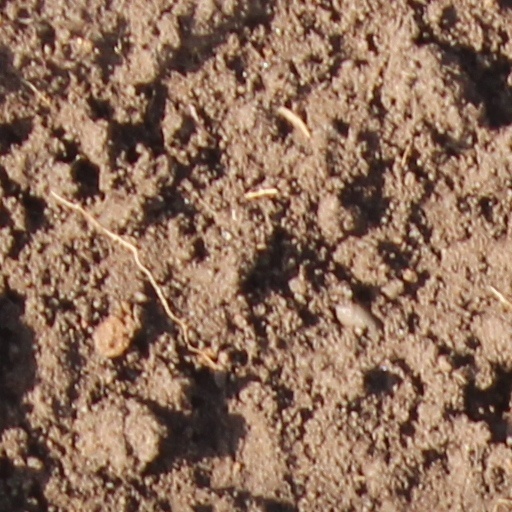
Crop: wheat